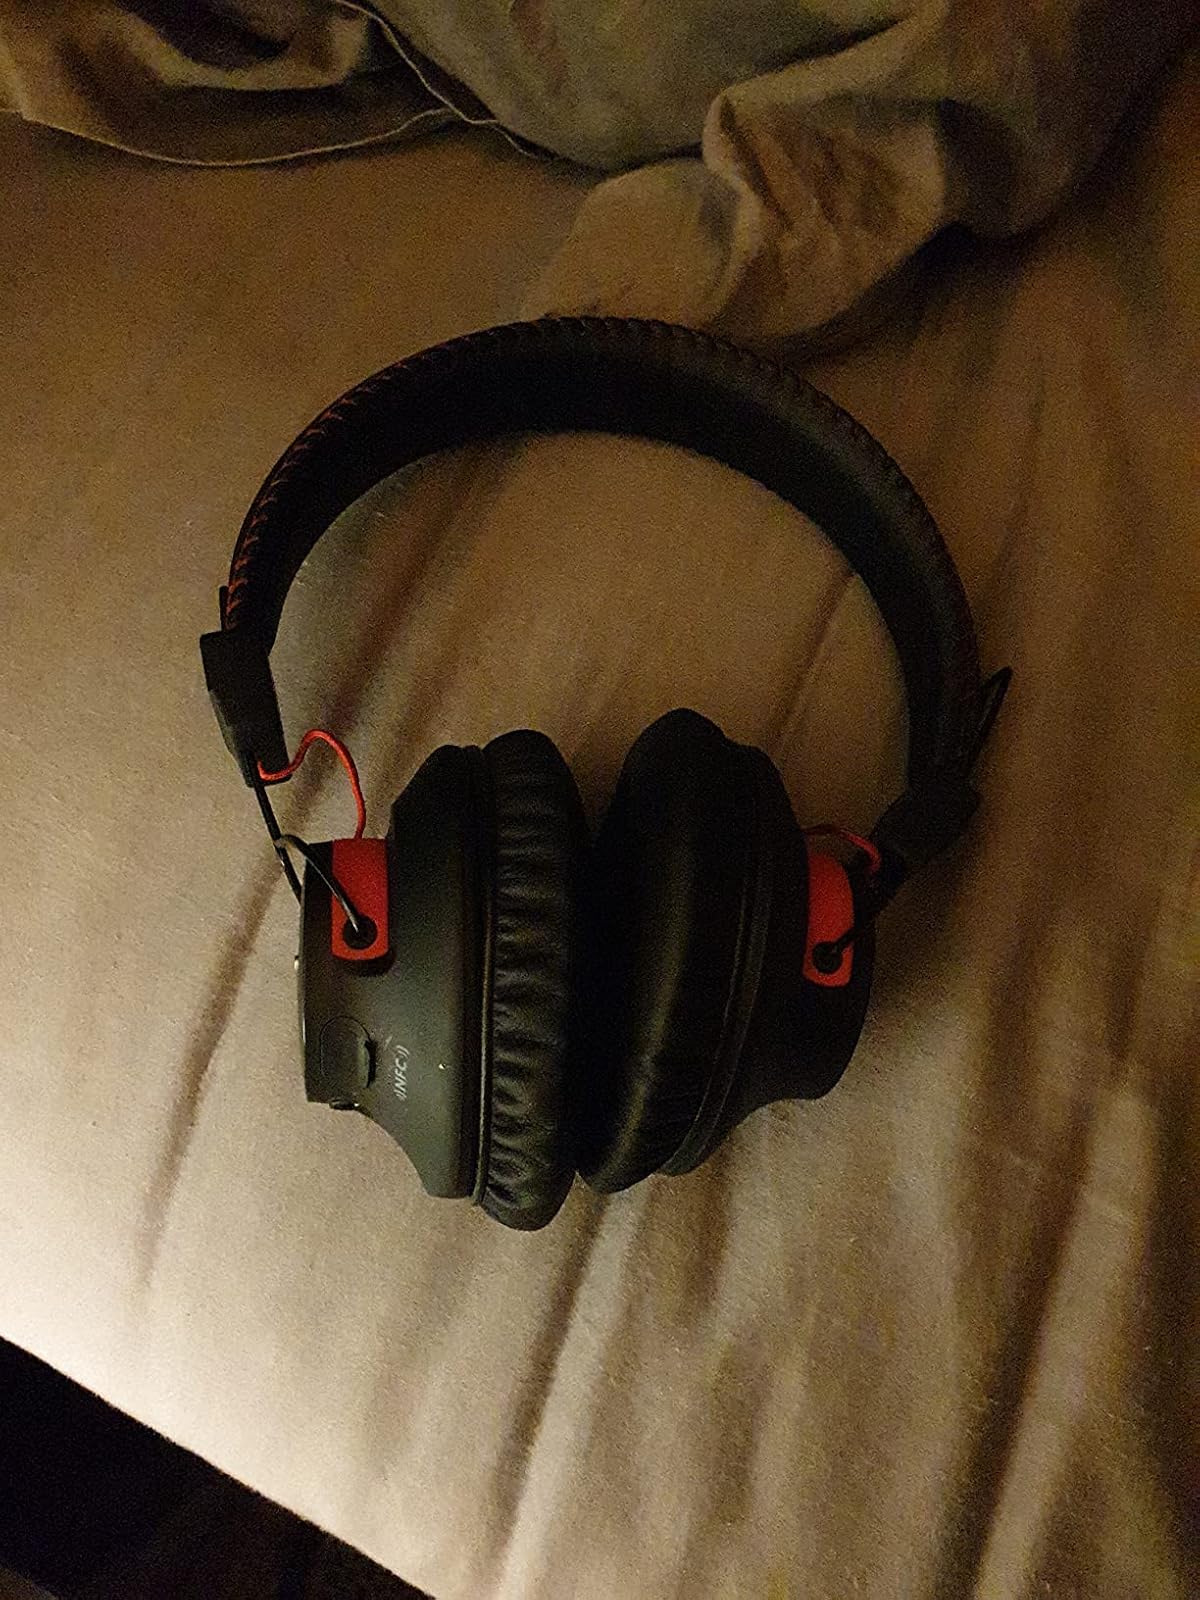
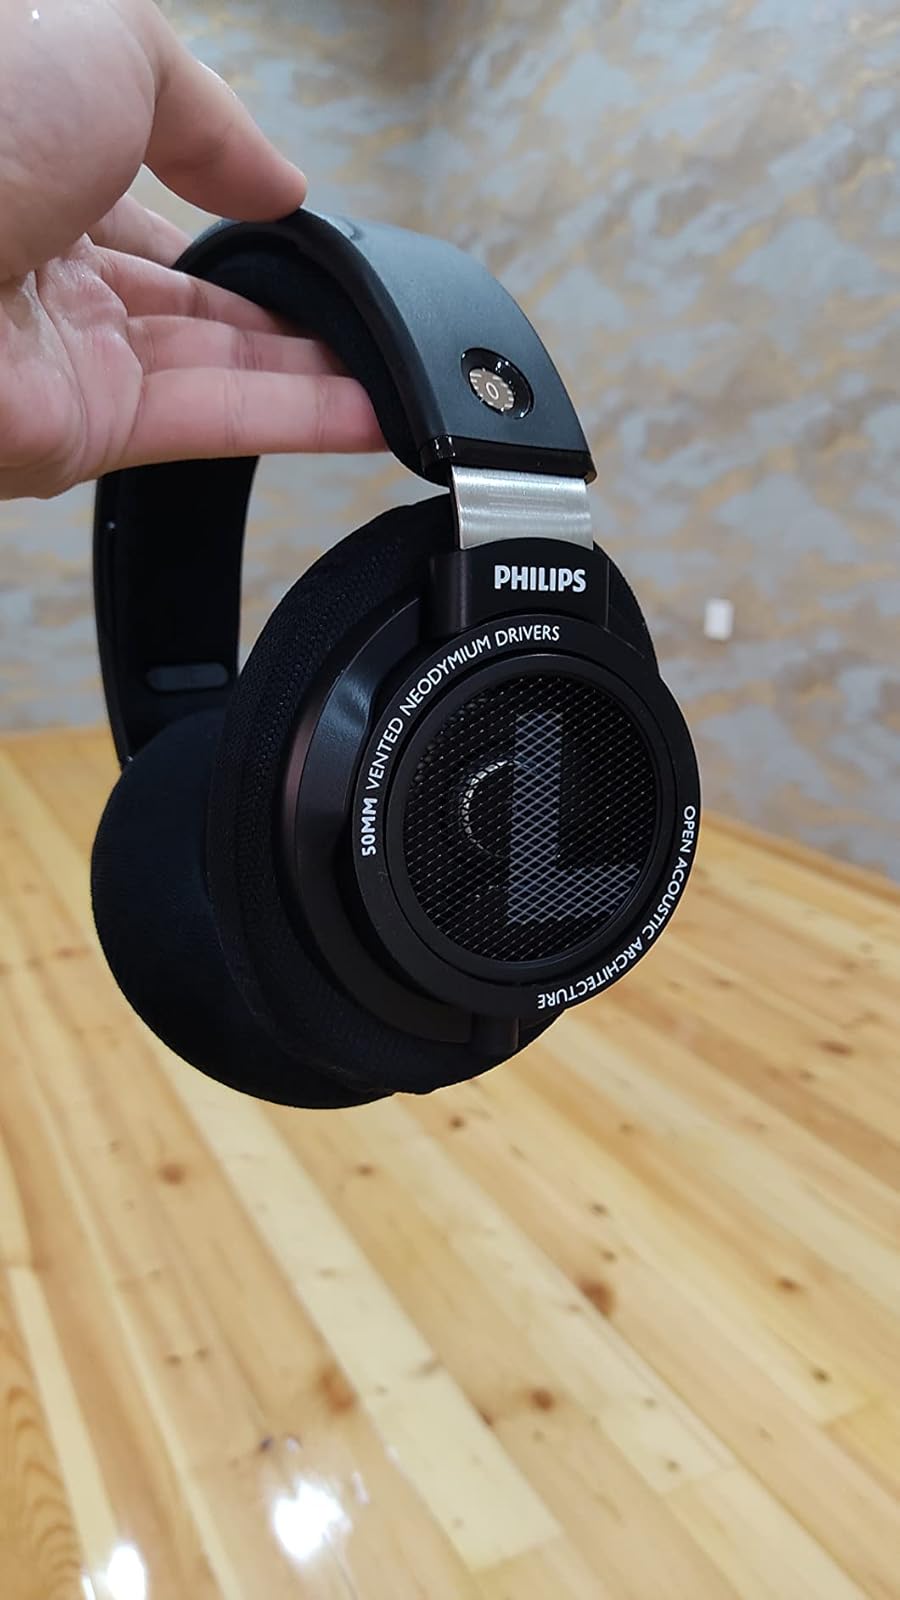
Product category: headphones
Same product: no